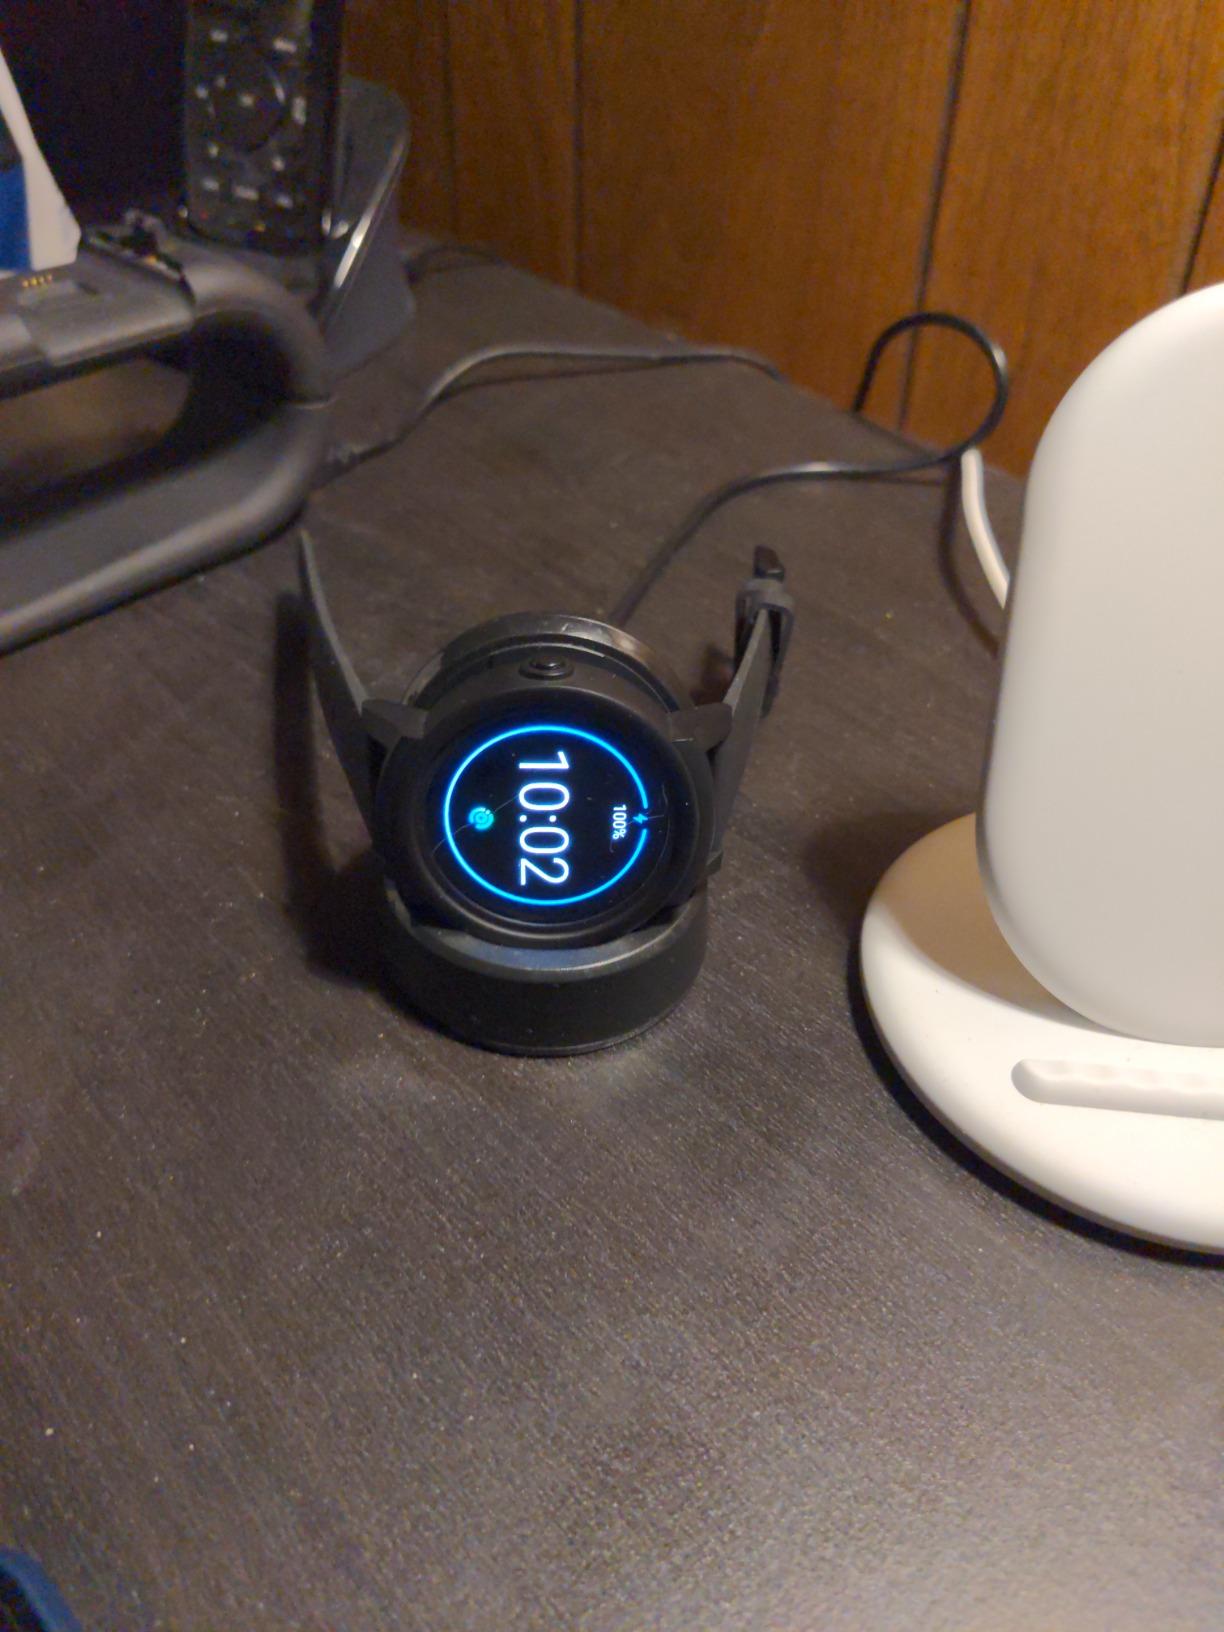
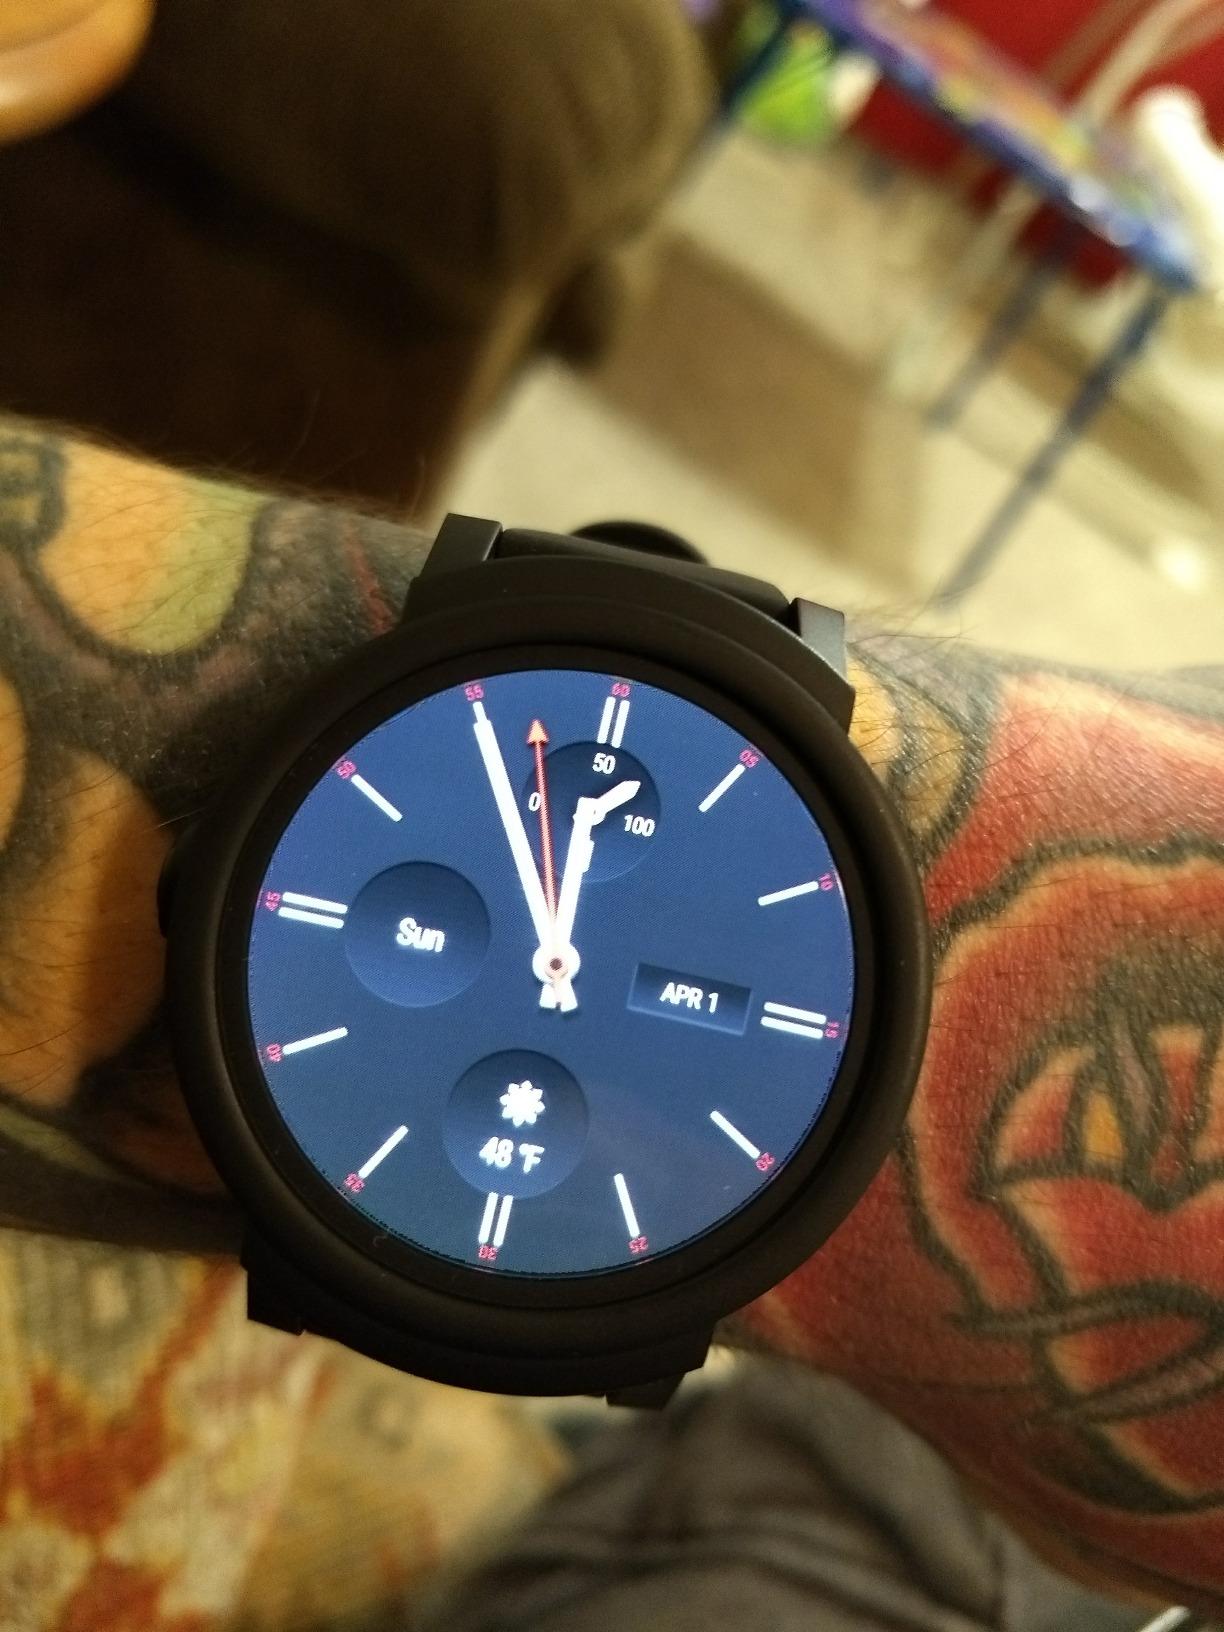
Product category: smartwatch
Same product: yes